Heritage Square (Fayetteville, North Carolina)

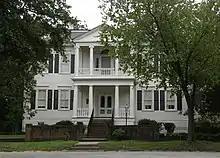
Sandford House, built 1797

The Sandford House, built in 1797, is the showcase home of Heritage Square. The Woman's Club of Fayetteville purchased the home in 1946, and currently maintains and furnishes the Sandford House in keeping with its Antebellum roots. The Sandford House exhibits classic Colonial (Georgian) architecture. Its interior features eight spacious rooms divided by hallways and ornamented with exquisite mantles, doorways and moldings. The exterior wears trim of a hand carved rope design under the eaves.